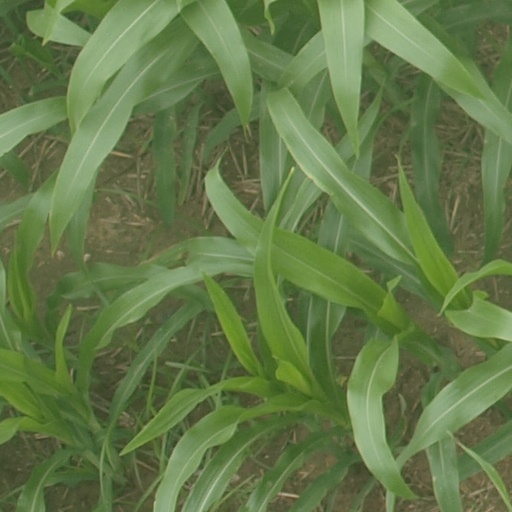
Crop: maize; corn